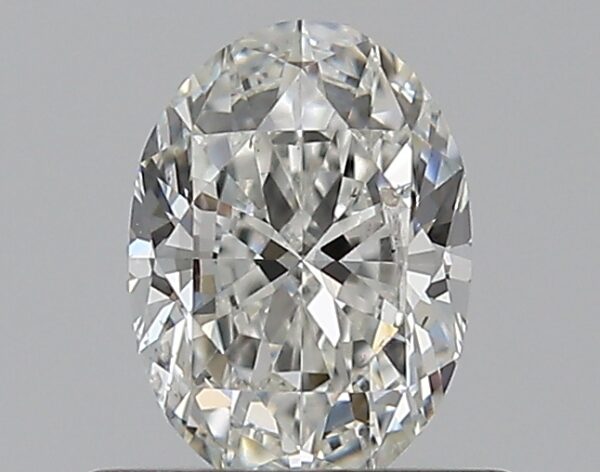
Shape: oval
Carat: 0.5
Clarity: SI1
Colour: G
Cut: GD
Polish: VG
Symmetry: VG
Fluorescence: N
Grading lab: GIA
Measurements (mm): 6.14 x 4.42 x 2.69